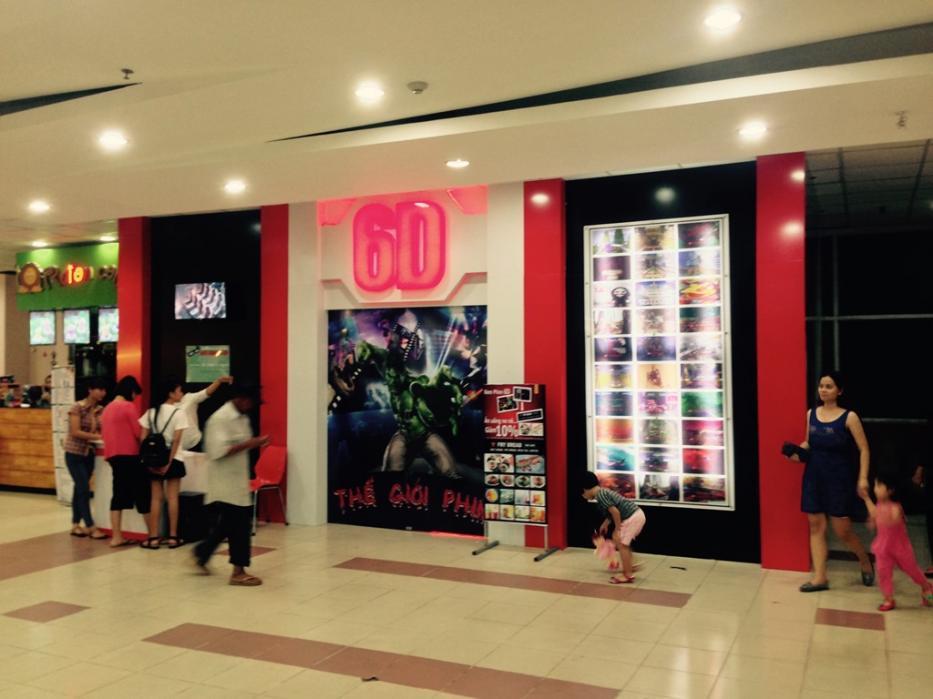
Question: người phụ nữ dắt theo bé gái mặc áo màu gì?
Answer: người phụ nữ dắt theo bé gái mặc áo màu tím